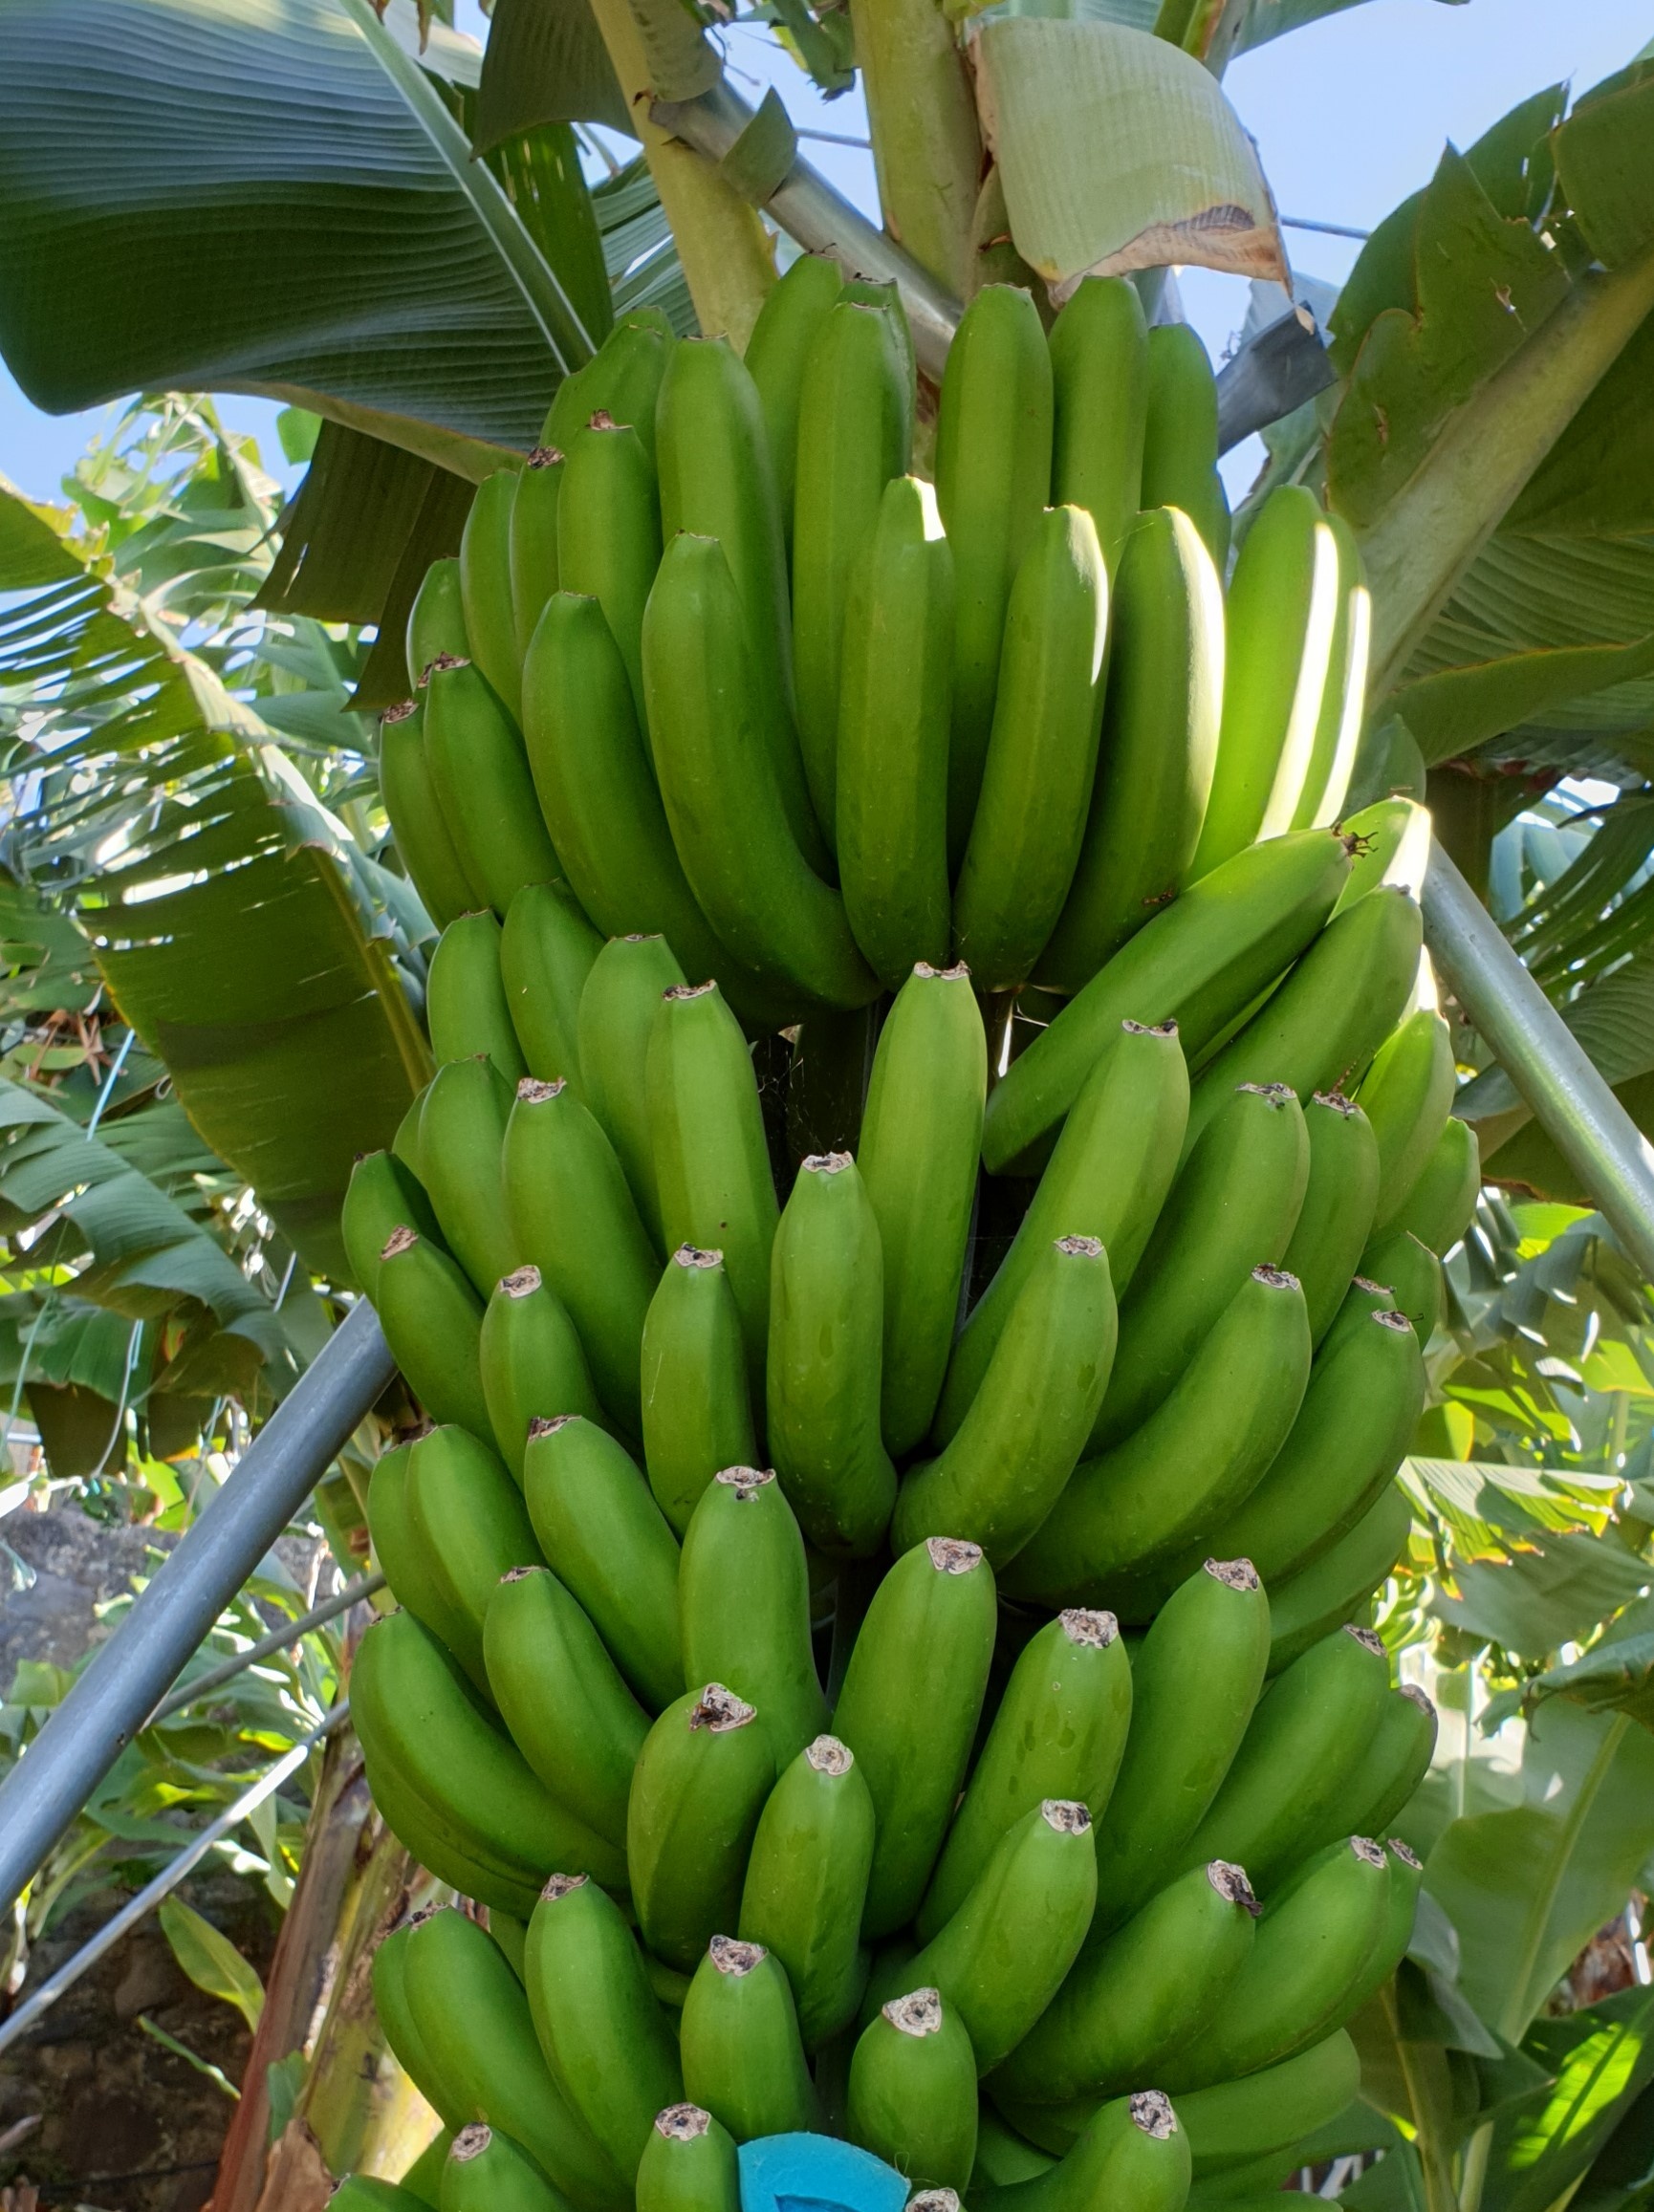
Label: Cut